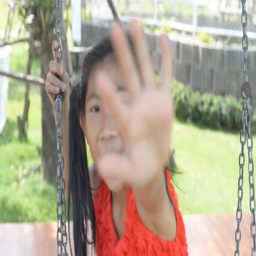
cute little girl on a swing smiles for the camera